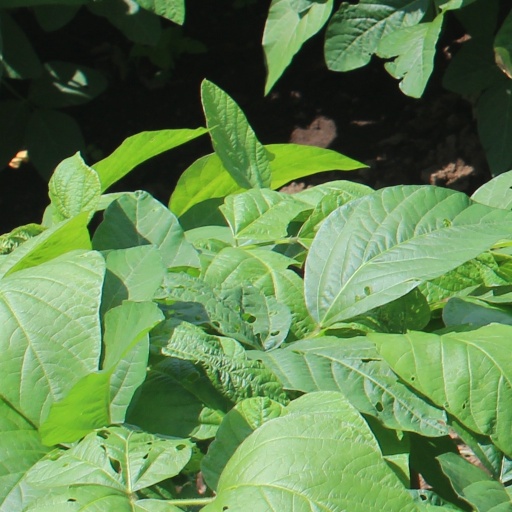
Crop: soybean